8 South African Infantry Battalion

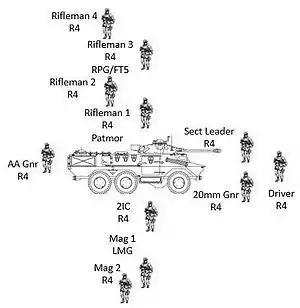
Ratel 20 IFV typical fighting section layout

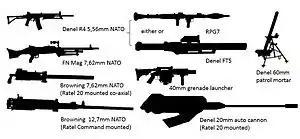
SA Mechanised Infantry Ordnance

The unit was established at Upington in the Northern Cape on 01 October 1973 and received its first batch of national service trainees the next January. They could, however, not cope with the Gordonia heat and the unit afterwards received trainees in July.(1986 Intake was in January. 1987 Intake was in February) The base for its first decade consisted mainly of tents, in 1979 the harsh conditions of extreme desert heat and dust storms coupled with limited facilities led to 111 national servicemen from Alpha Company going on AWOL. A resultant Board of Inquiry led to the Base being vastly upgraded in the following years.